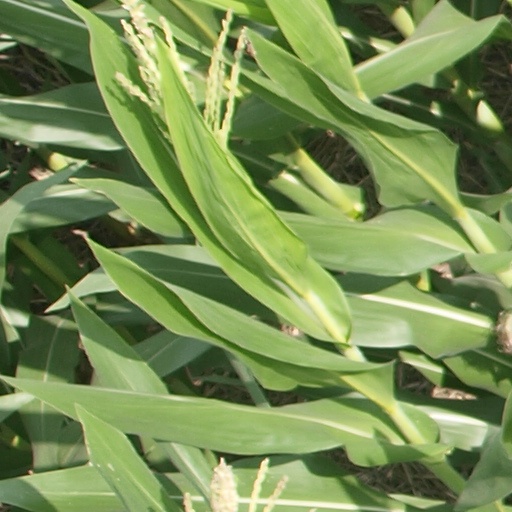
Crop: maize; corn